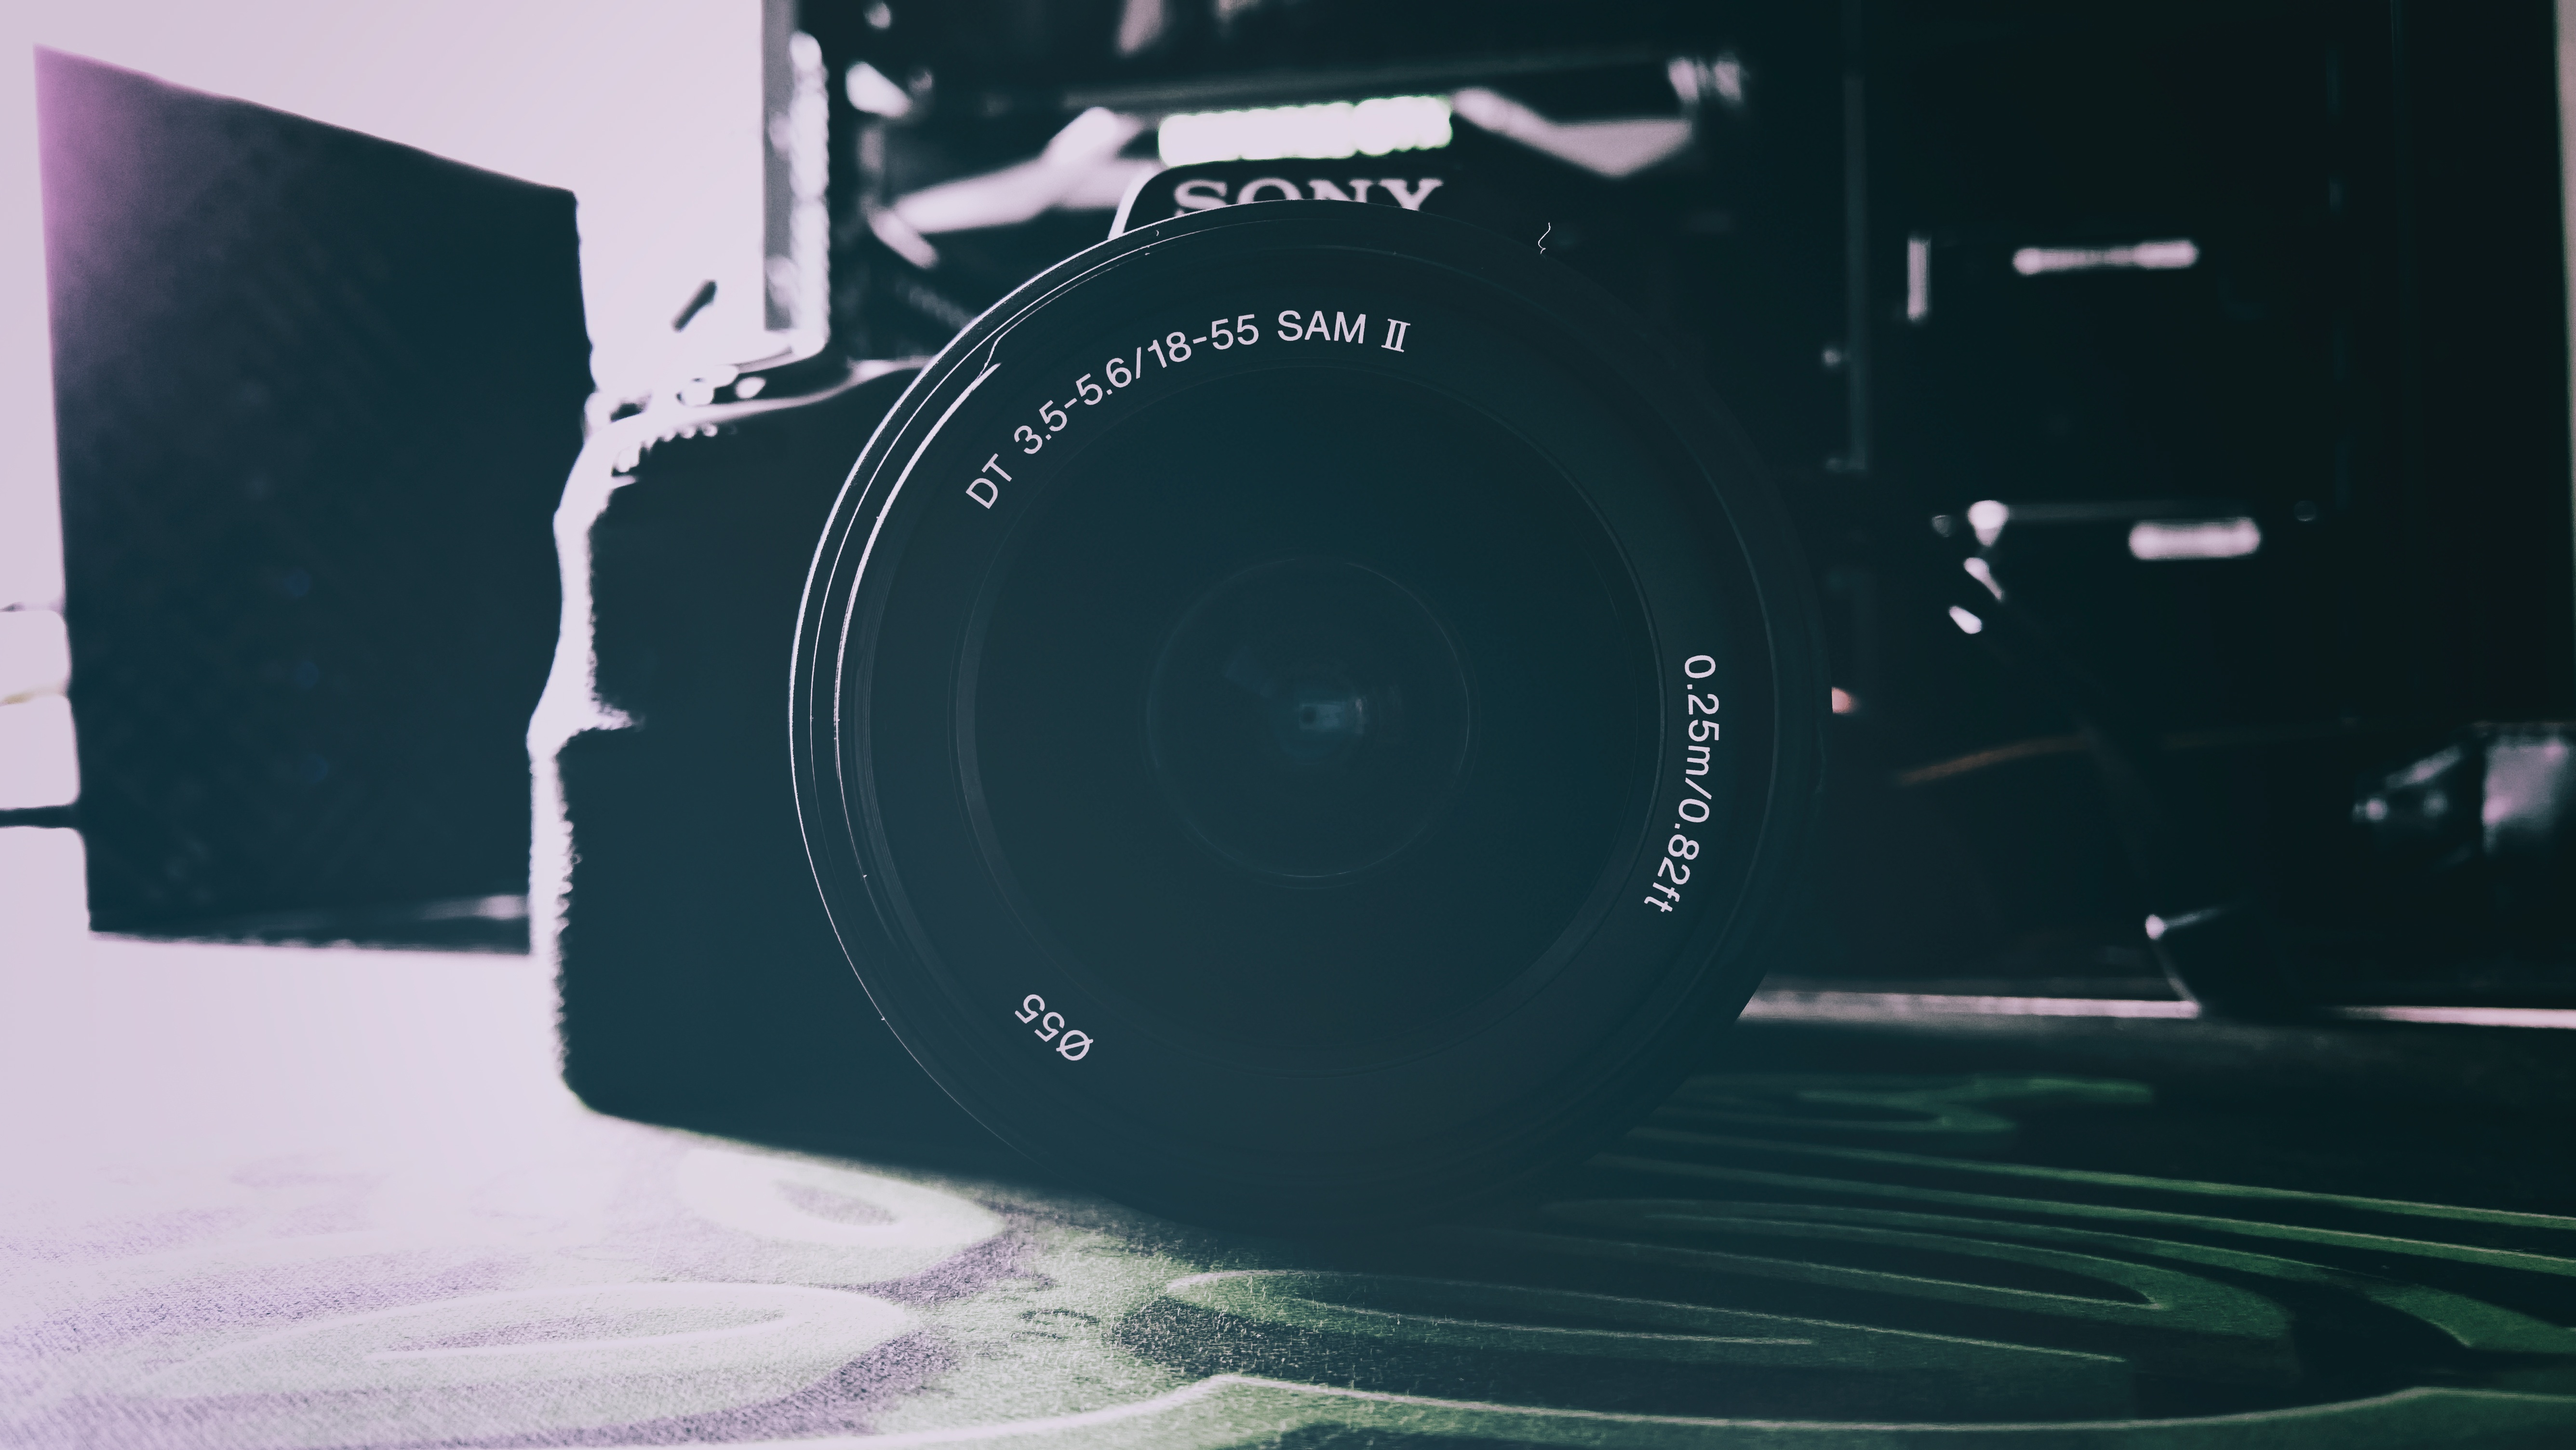
color, blue, black, circle, shape, compact disc